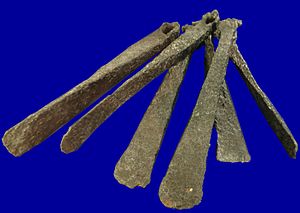
Pengeskabelse / Centrale begreber / Penge
De økseformede grzywna, der tjente som varepenge i øst- og centraleuropa i det 9.-10. århundrede
Pengeskabelse er den proces hvorunder penge, forstået som et samfunds betalingsmidler, frembringes og dermed øger pengemængden. Både centralbanker og private banker skaber penge.